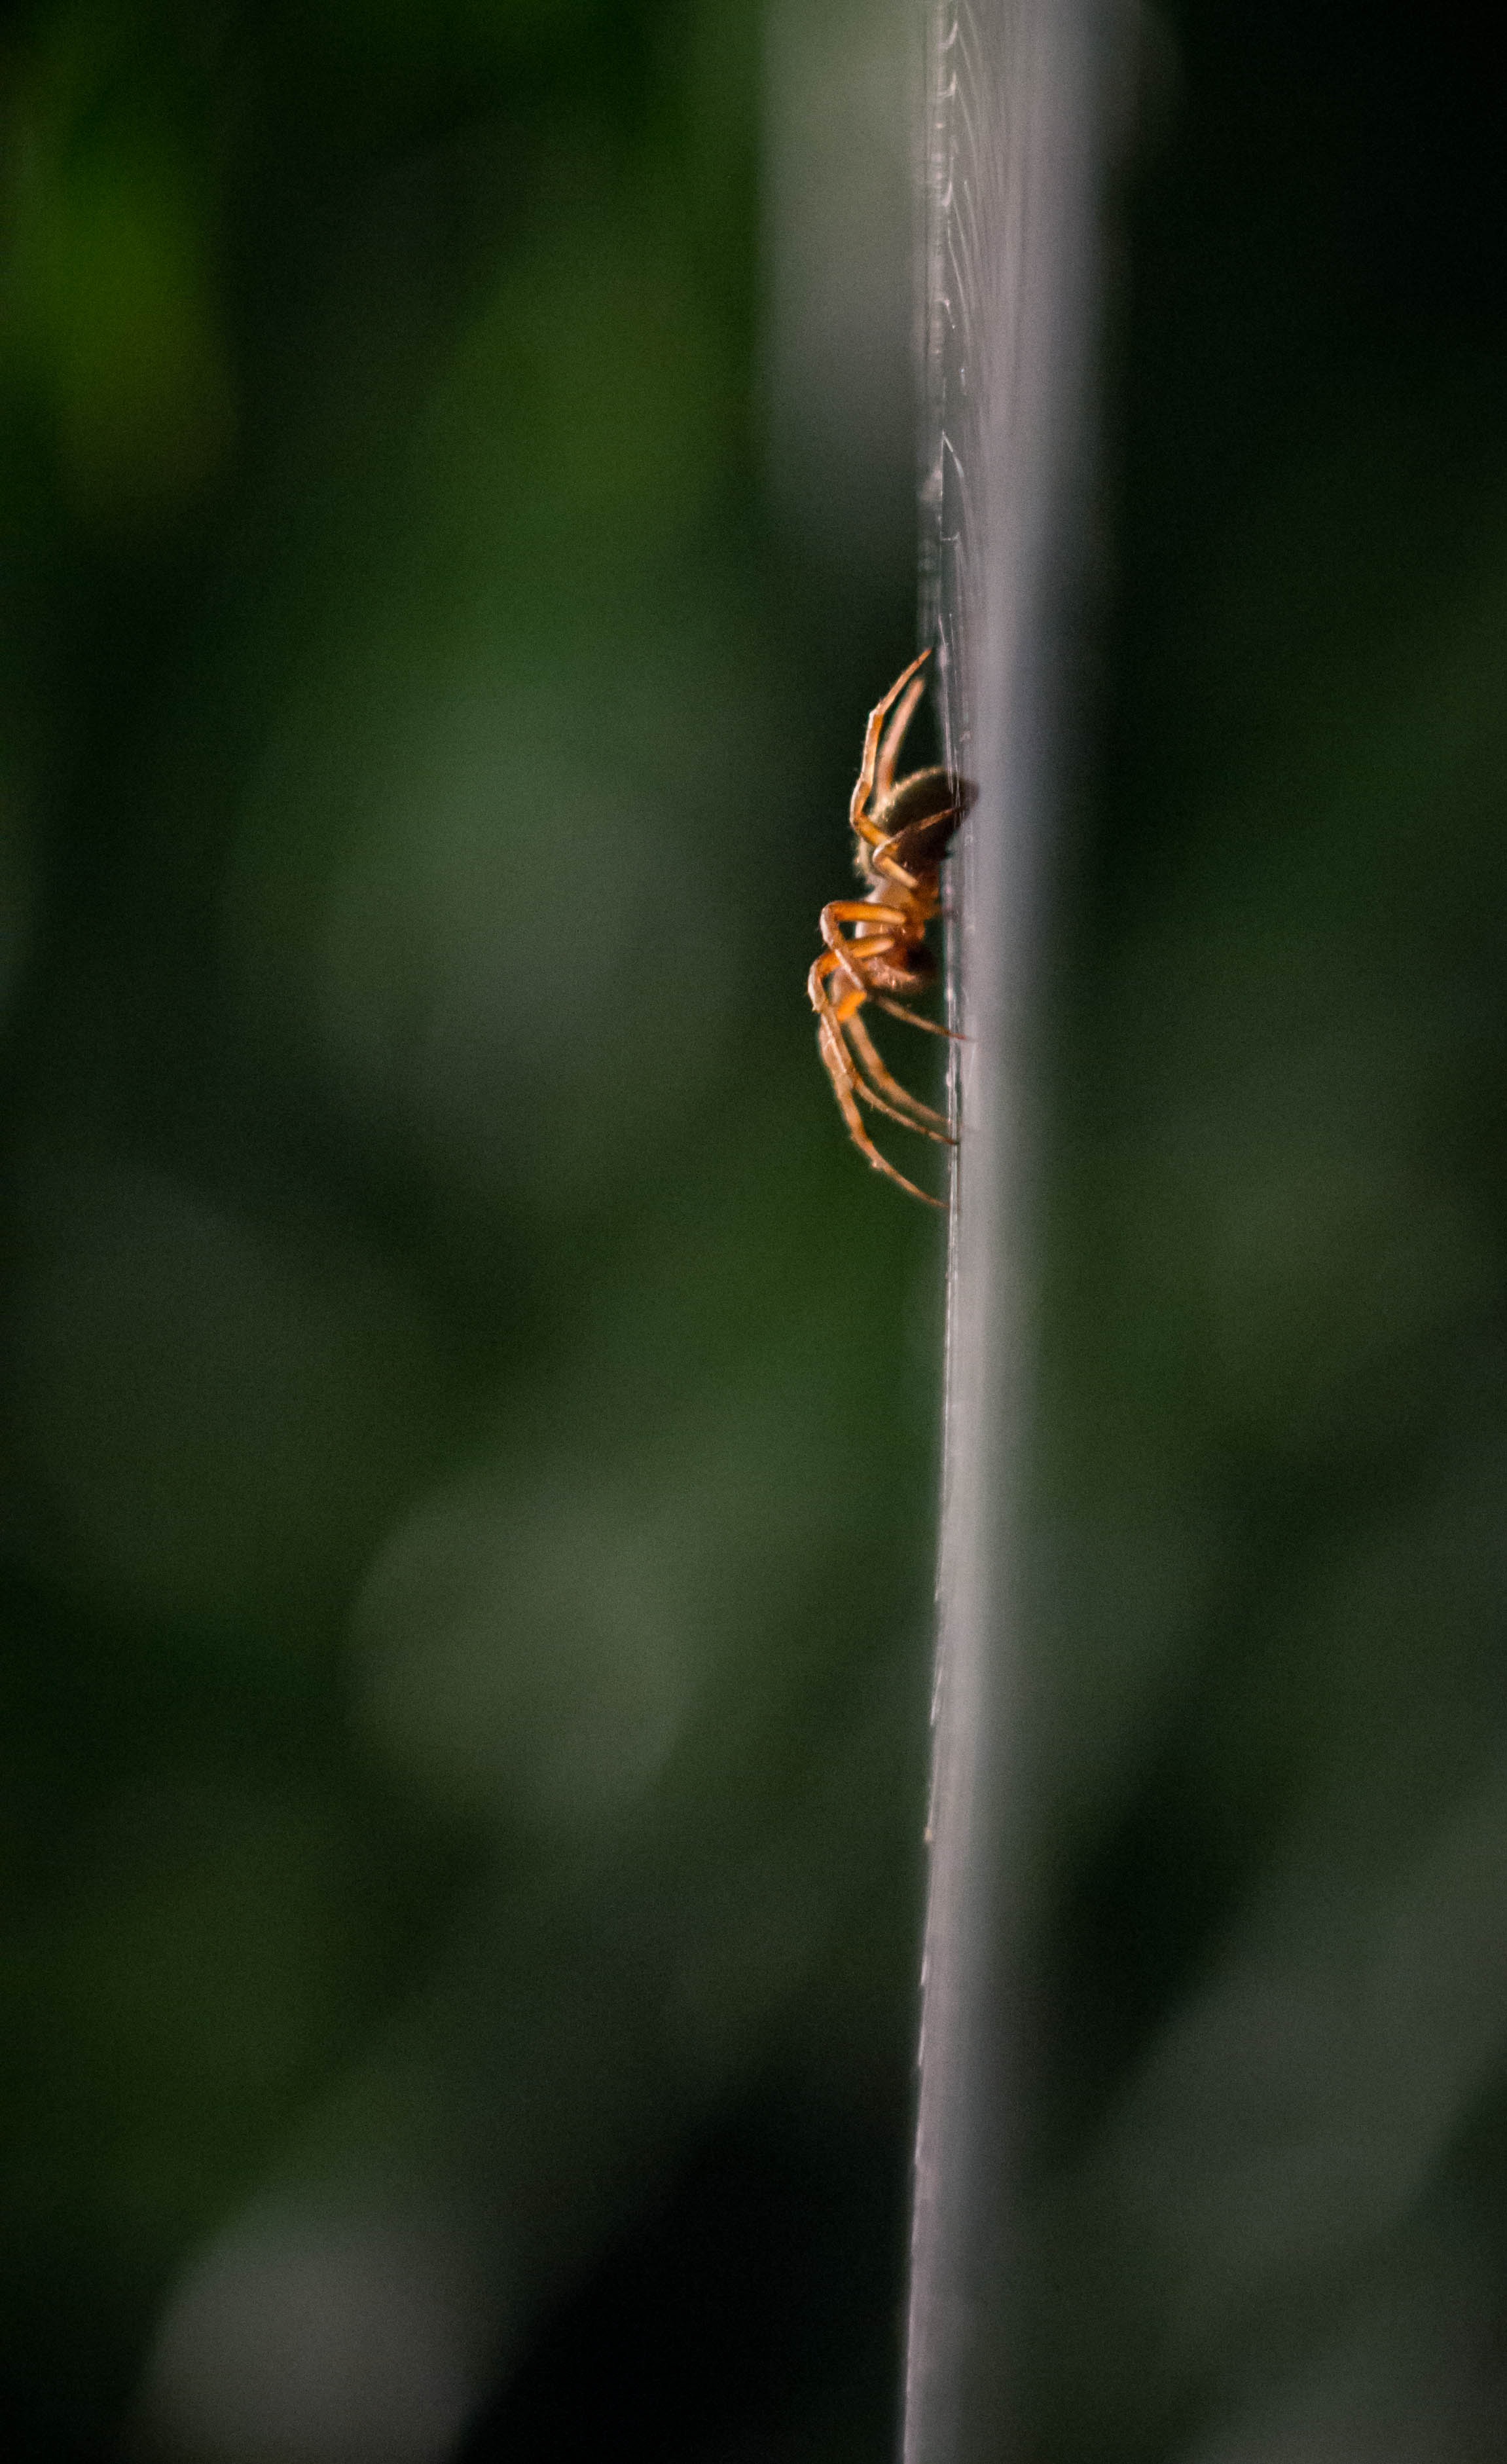
nature, grass, branch, wing, night, photography, leaf, flower, green, insect, flora, fauna, invertebrate, close up, spider, dragonfly, macro photography, arthropod, plant stem